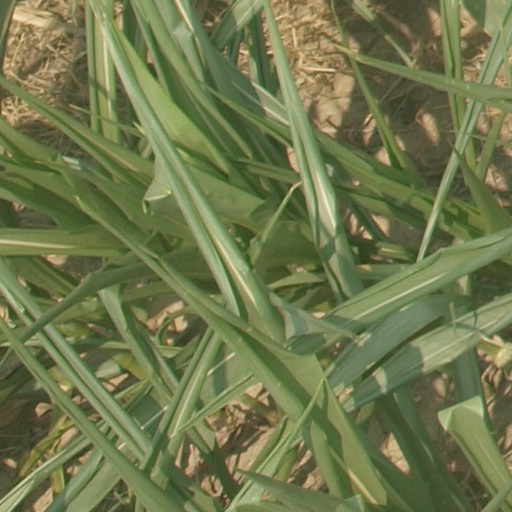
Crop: maize; corn